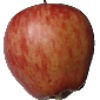
Label: Apple Red 1